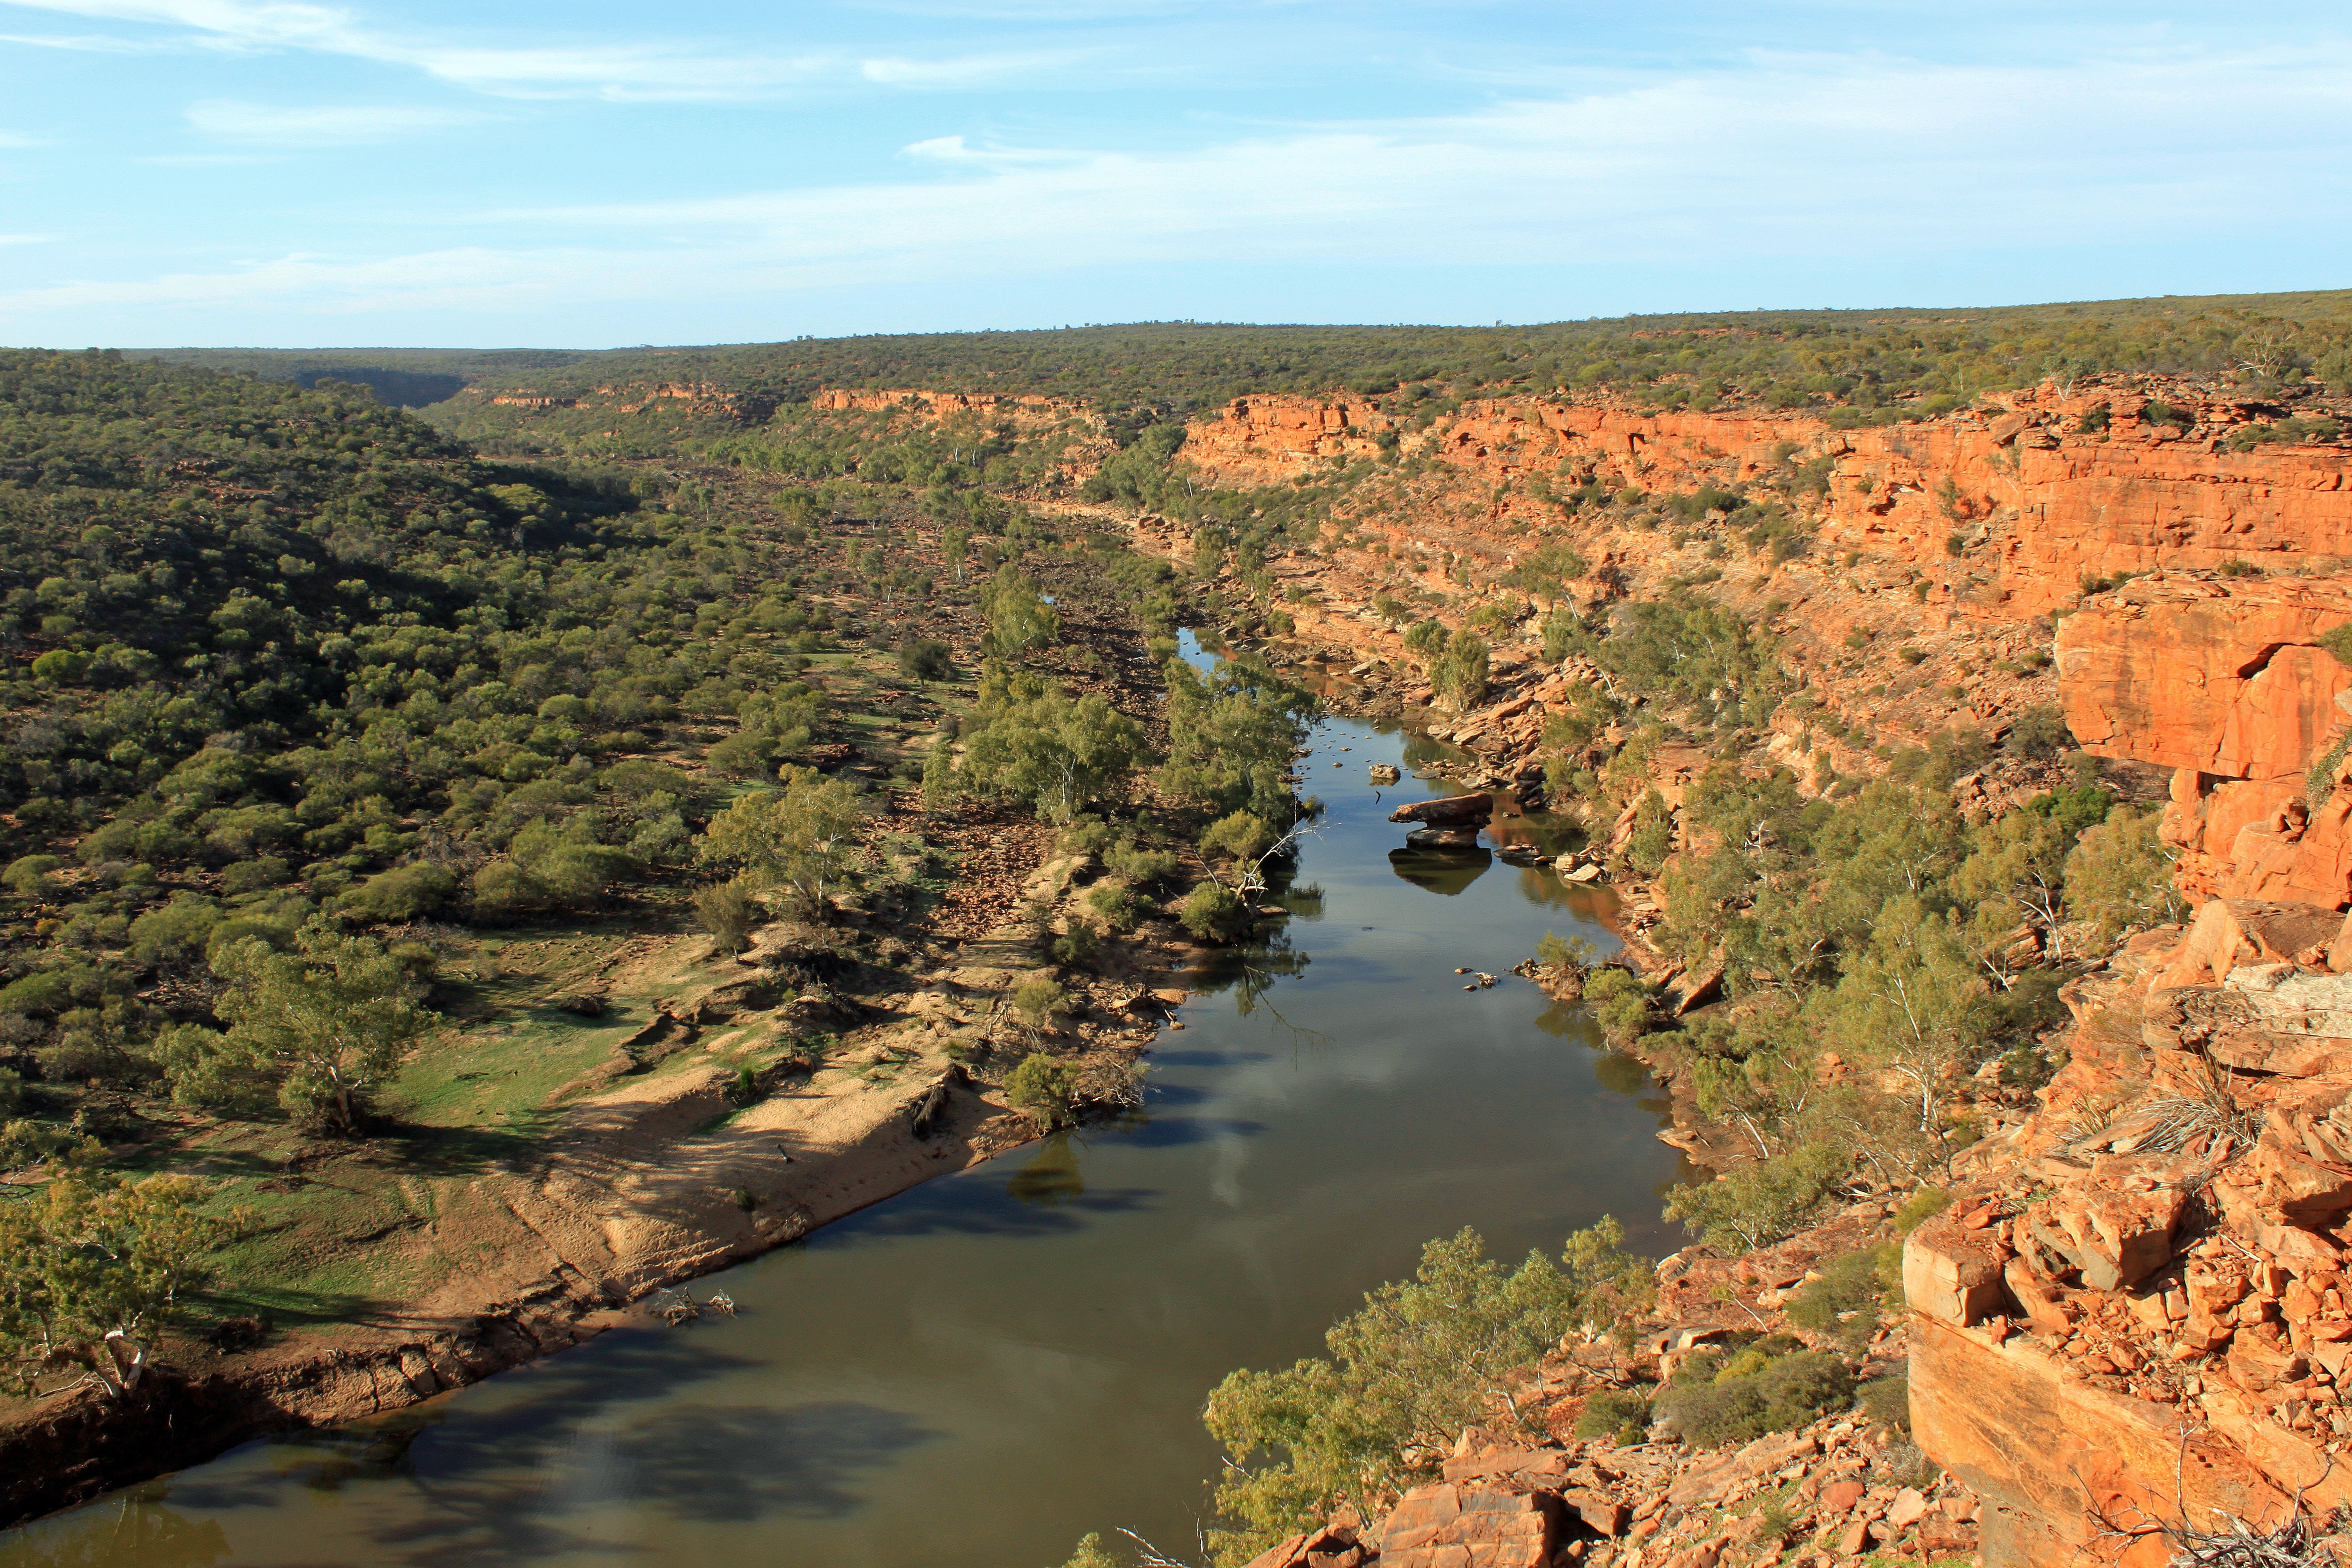
landscape, water, rock, wilderness, river, valley, cliff, autumn, park, canyon, terrain, national park, australia, geology, plateau, ecosystem, outback, wadi, landform, geographical feature